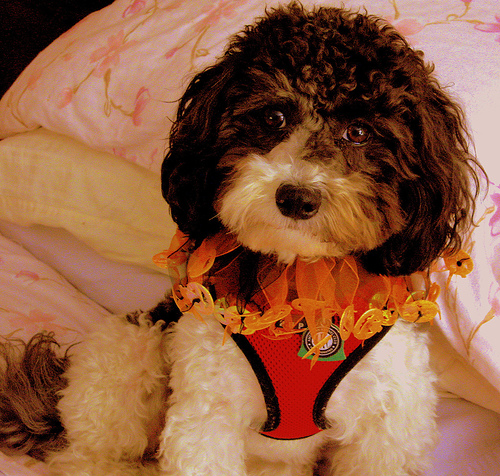
Animal: dog
Breed: havanese